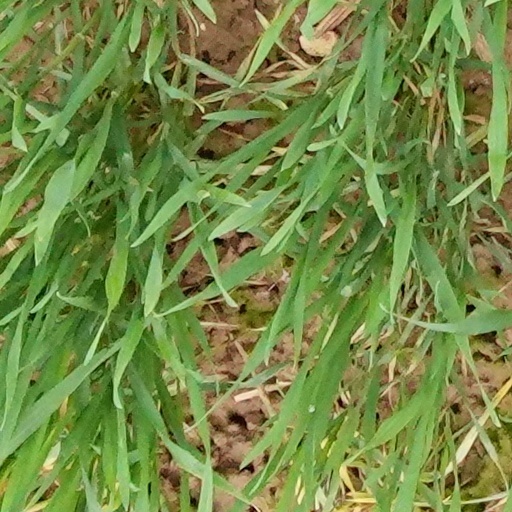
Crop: wheat